Girolamo Dandini (Jesuit)

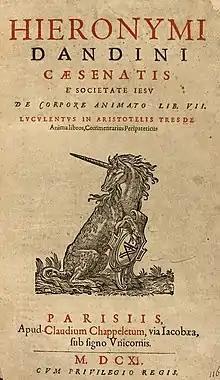
Title page from "De corpore animato" (1611).

He was born in Cesena. With Juan Maldonado he was the first Jesuit professor in Paris, at the Collège de Clermont; there he taught François de Sales. Later he was professor of theology at Perugia.